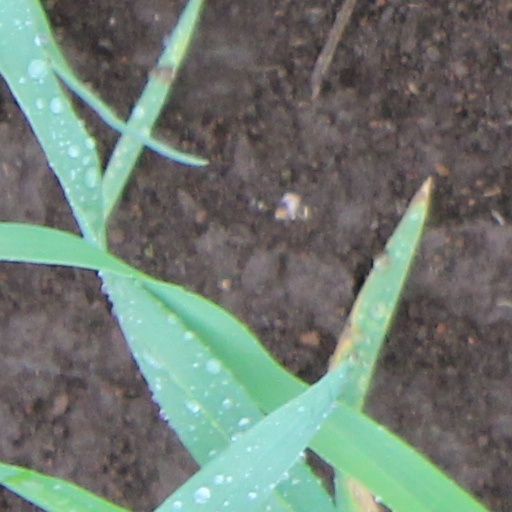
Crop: wheat